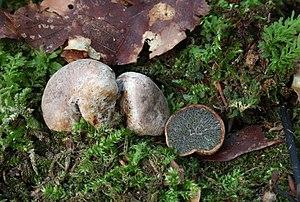
Les Hysterangiales sont un ordre qui regroupe des champignons de la sous-classe des Phallomycetidae.
Les Agaricomycetes sont une classe de champignons basidiomycètes. Le groupe est monophylétique et il est fondé essentiellement sur des critères de biologie moléculaire. Ils comprennent depuis 2008 une vingtaine d'ordres, une centaine de familles, soit quelque 1 100 genres et 21 000 espèces.
Les champignons gastéroïdes, encore souvent appelés gastéromycètes, sont des champignons basidiomycètes chez qui le tissu fertile est interne à l'état jeune. Les spores permettant la reproduction sont ainsi sequestrées dans un réceptacle qui se déchire à maturité et permet la dissémination par le vent, la pluie ou les animaux. Ce réceptacle peut rester globuleux, comme chez les vesses-de-loup ou prendre des formes plus extravagantes, comme chez les satyres.